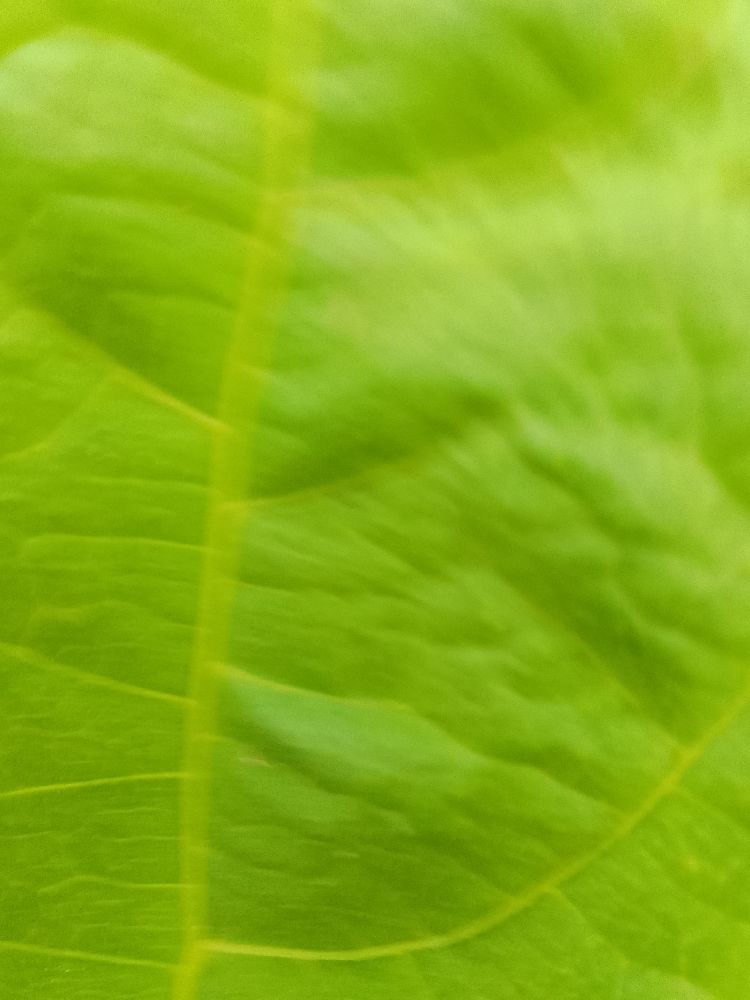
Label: healthy